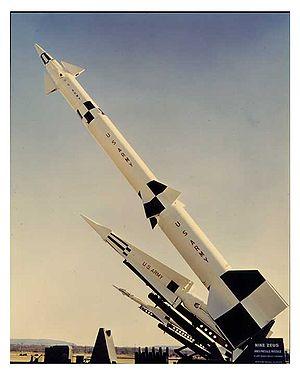
Le Nike Zeus est un système de missiles antibalistiques mis au point par l'armée américaine à la fin des années 1950 et au début des années 1960, visant à détruire les missiles balistiques intercontinentaux soviétiques avant qu'ils ne puissent frapper des cibles aux États-Unis.